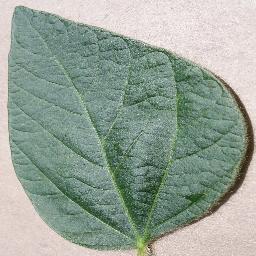
Label: Soybean___healthy